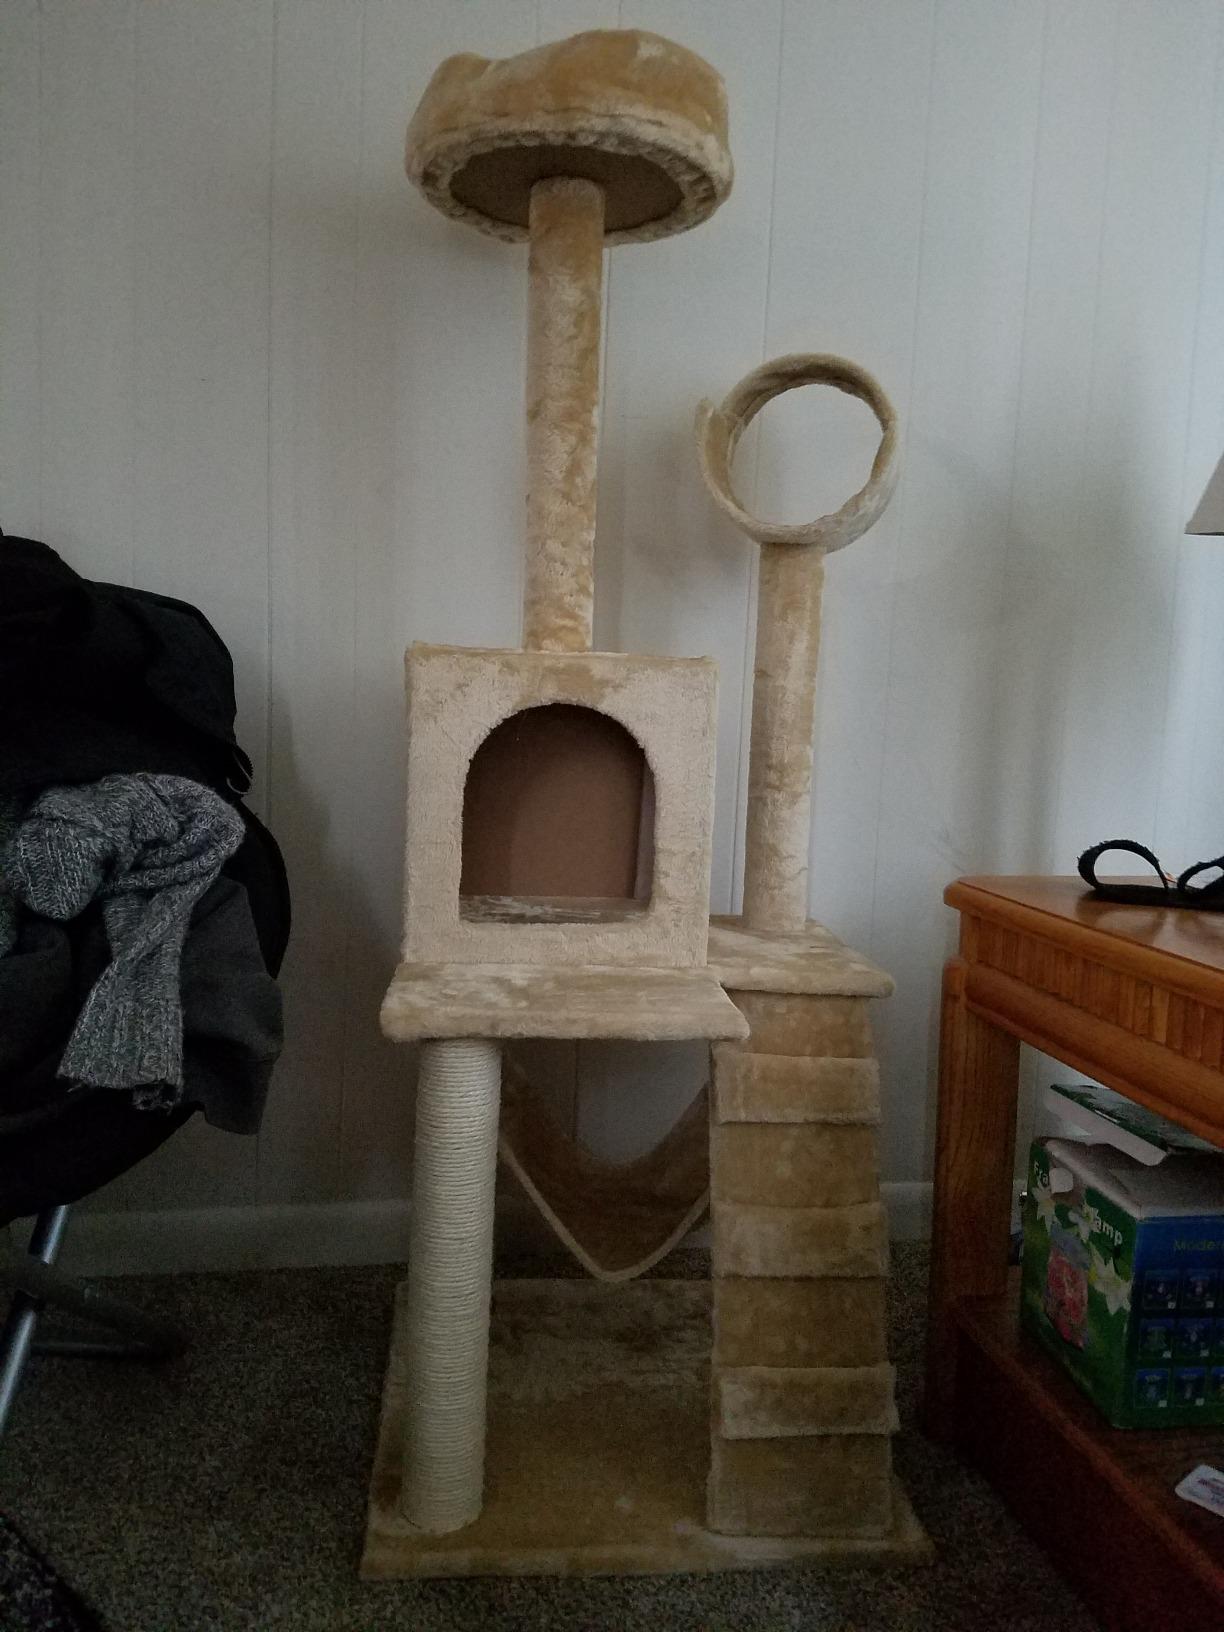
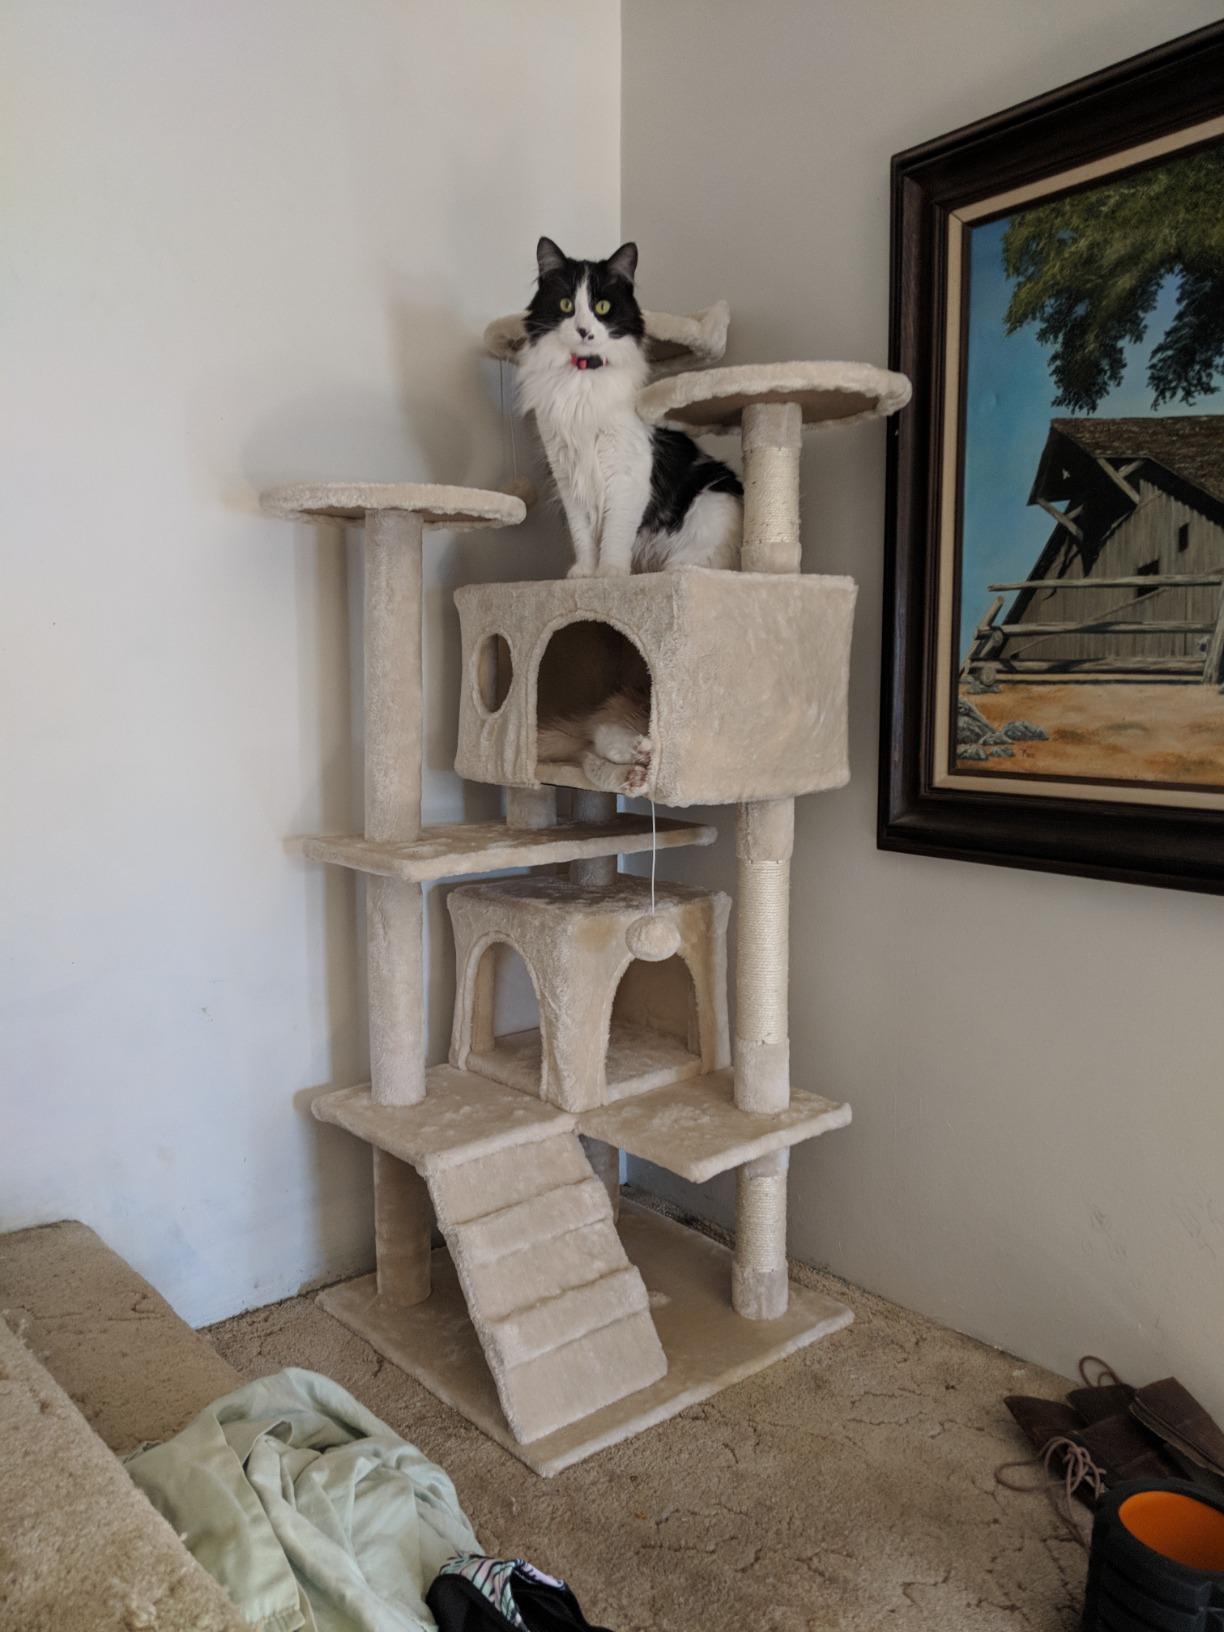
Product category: items_cat tree
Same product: no